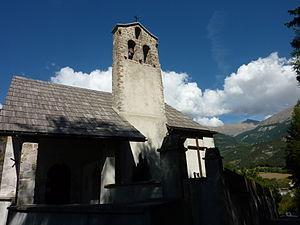
Chapelle Saint-Julien de Méolans
Méolans-Revel est une commune française, située dans le département des Alpes-de-Haute-Provence en région Provence-Alpes-Côte d'Azur. La commune est quelquefois appelée Revel-Méolans.
Cet article recense les édifices religieux des Alpes-de-Haute-Provence, en France, munis d'un clocher-mur.